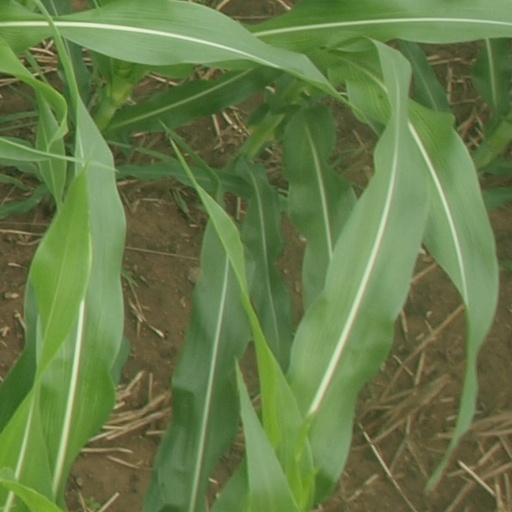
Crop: maize; corn